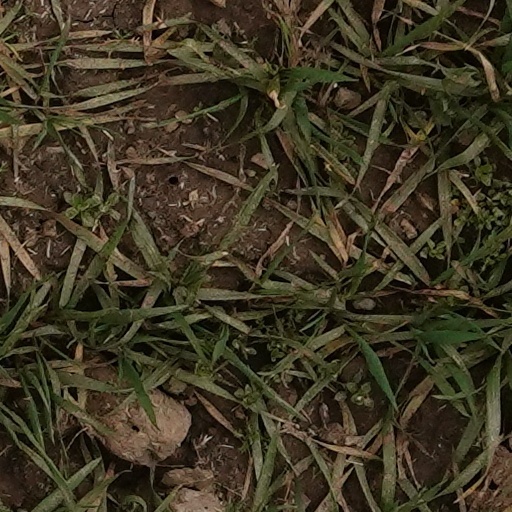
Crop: wheat